Debate

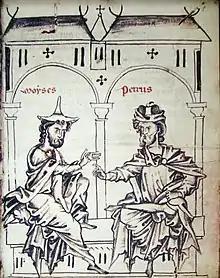
13th-century illustration of a Jew and a Christian debating in a work by the Jewish convert Petrus Alphonsi

Debate is a process that involves formal discourse, discussion, and oral addresses on a particular topic or collection of topics, often with a moderator and an audience. In a debate, arguments are put forward for opposing viewpoints. Historically, debates have occurred in public meetings, academic institutions, debate halls, coffeehouses, competitions, and legislative assemblies. Debates have also been conducted for educational and recreational purposes, usually associated with educational establishments and debating societies. These debates emphasize logical consistency, factual accuracy, and emotional appeal to an audience. Modern competitive debate also includes rules for participants to discuss and decide upon the framework of the debate (how it will be judged).